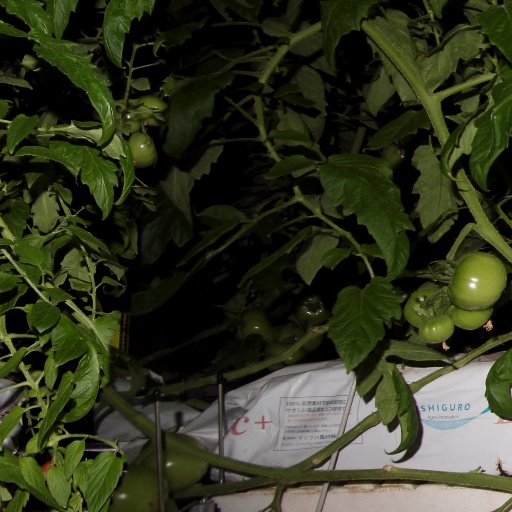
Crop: tomato